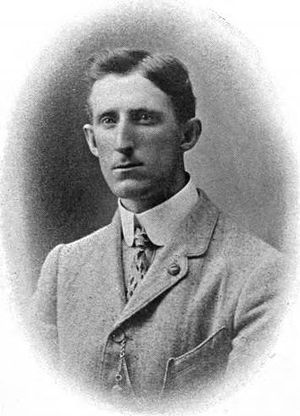
Frank Marshall
Frank James Marshall var en fremtrædende amerikansk skakspiller i starten af 1900-tallet, og amerikansk mester fra 1909 til 1936. Marshall vandt mesterskabet allerede i 1904, men nægtede at overtage titlen, da den hidtidige mester, Harry Pillsbury, ikke havde deltaget i turneringen. Pillsbury døde i 1906, men Marshall ønskede ikke at overtage titlen uden kamp, så han blev først mester efter 1909-turneringen.